Inspector Koo

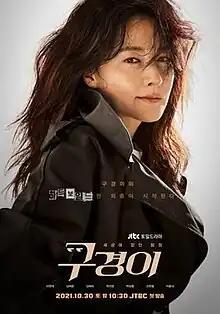
Promotional poster

Inspector Koo is a 2021 South Korean television series starring Lee Young-ae in the title role, alongside Kim Hye-jun, Kim Hae-sook, Kwak Sun-young, Baek Sung-chul and Cho Hyun-chul. The series is about the battle of a former police officer against a female college student who is a serial killer. It aired on JTBC from October 30 to December 12, 2021, every Saturday and Sunday at 22:30 (KST). It is also available for streaming on Netflix in selected regions.